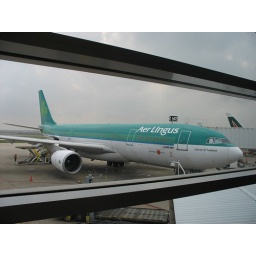
Day 1 in Ireland--my plane here...super flight--had 4 seats to myself